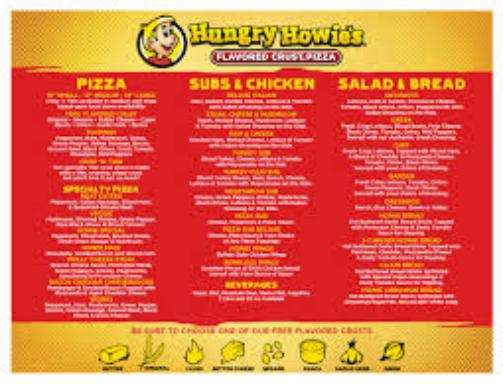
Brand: Hungry Howie's Pizza
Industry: Food